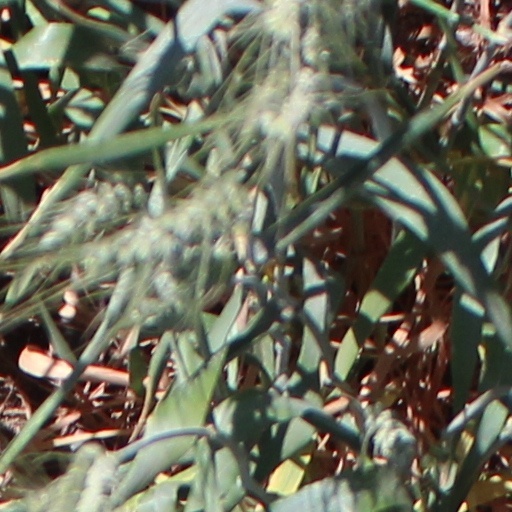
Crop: wheat